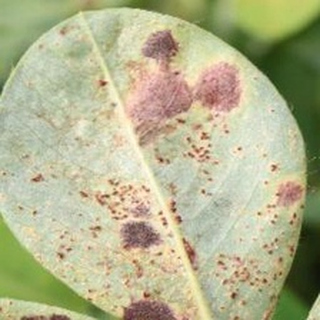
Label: groundnut_rust